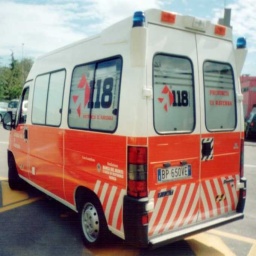
Label: ambulance